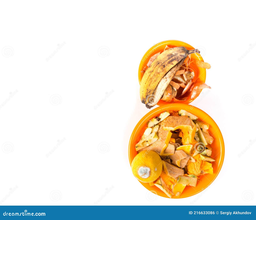
Label: trash